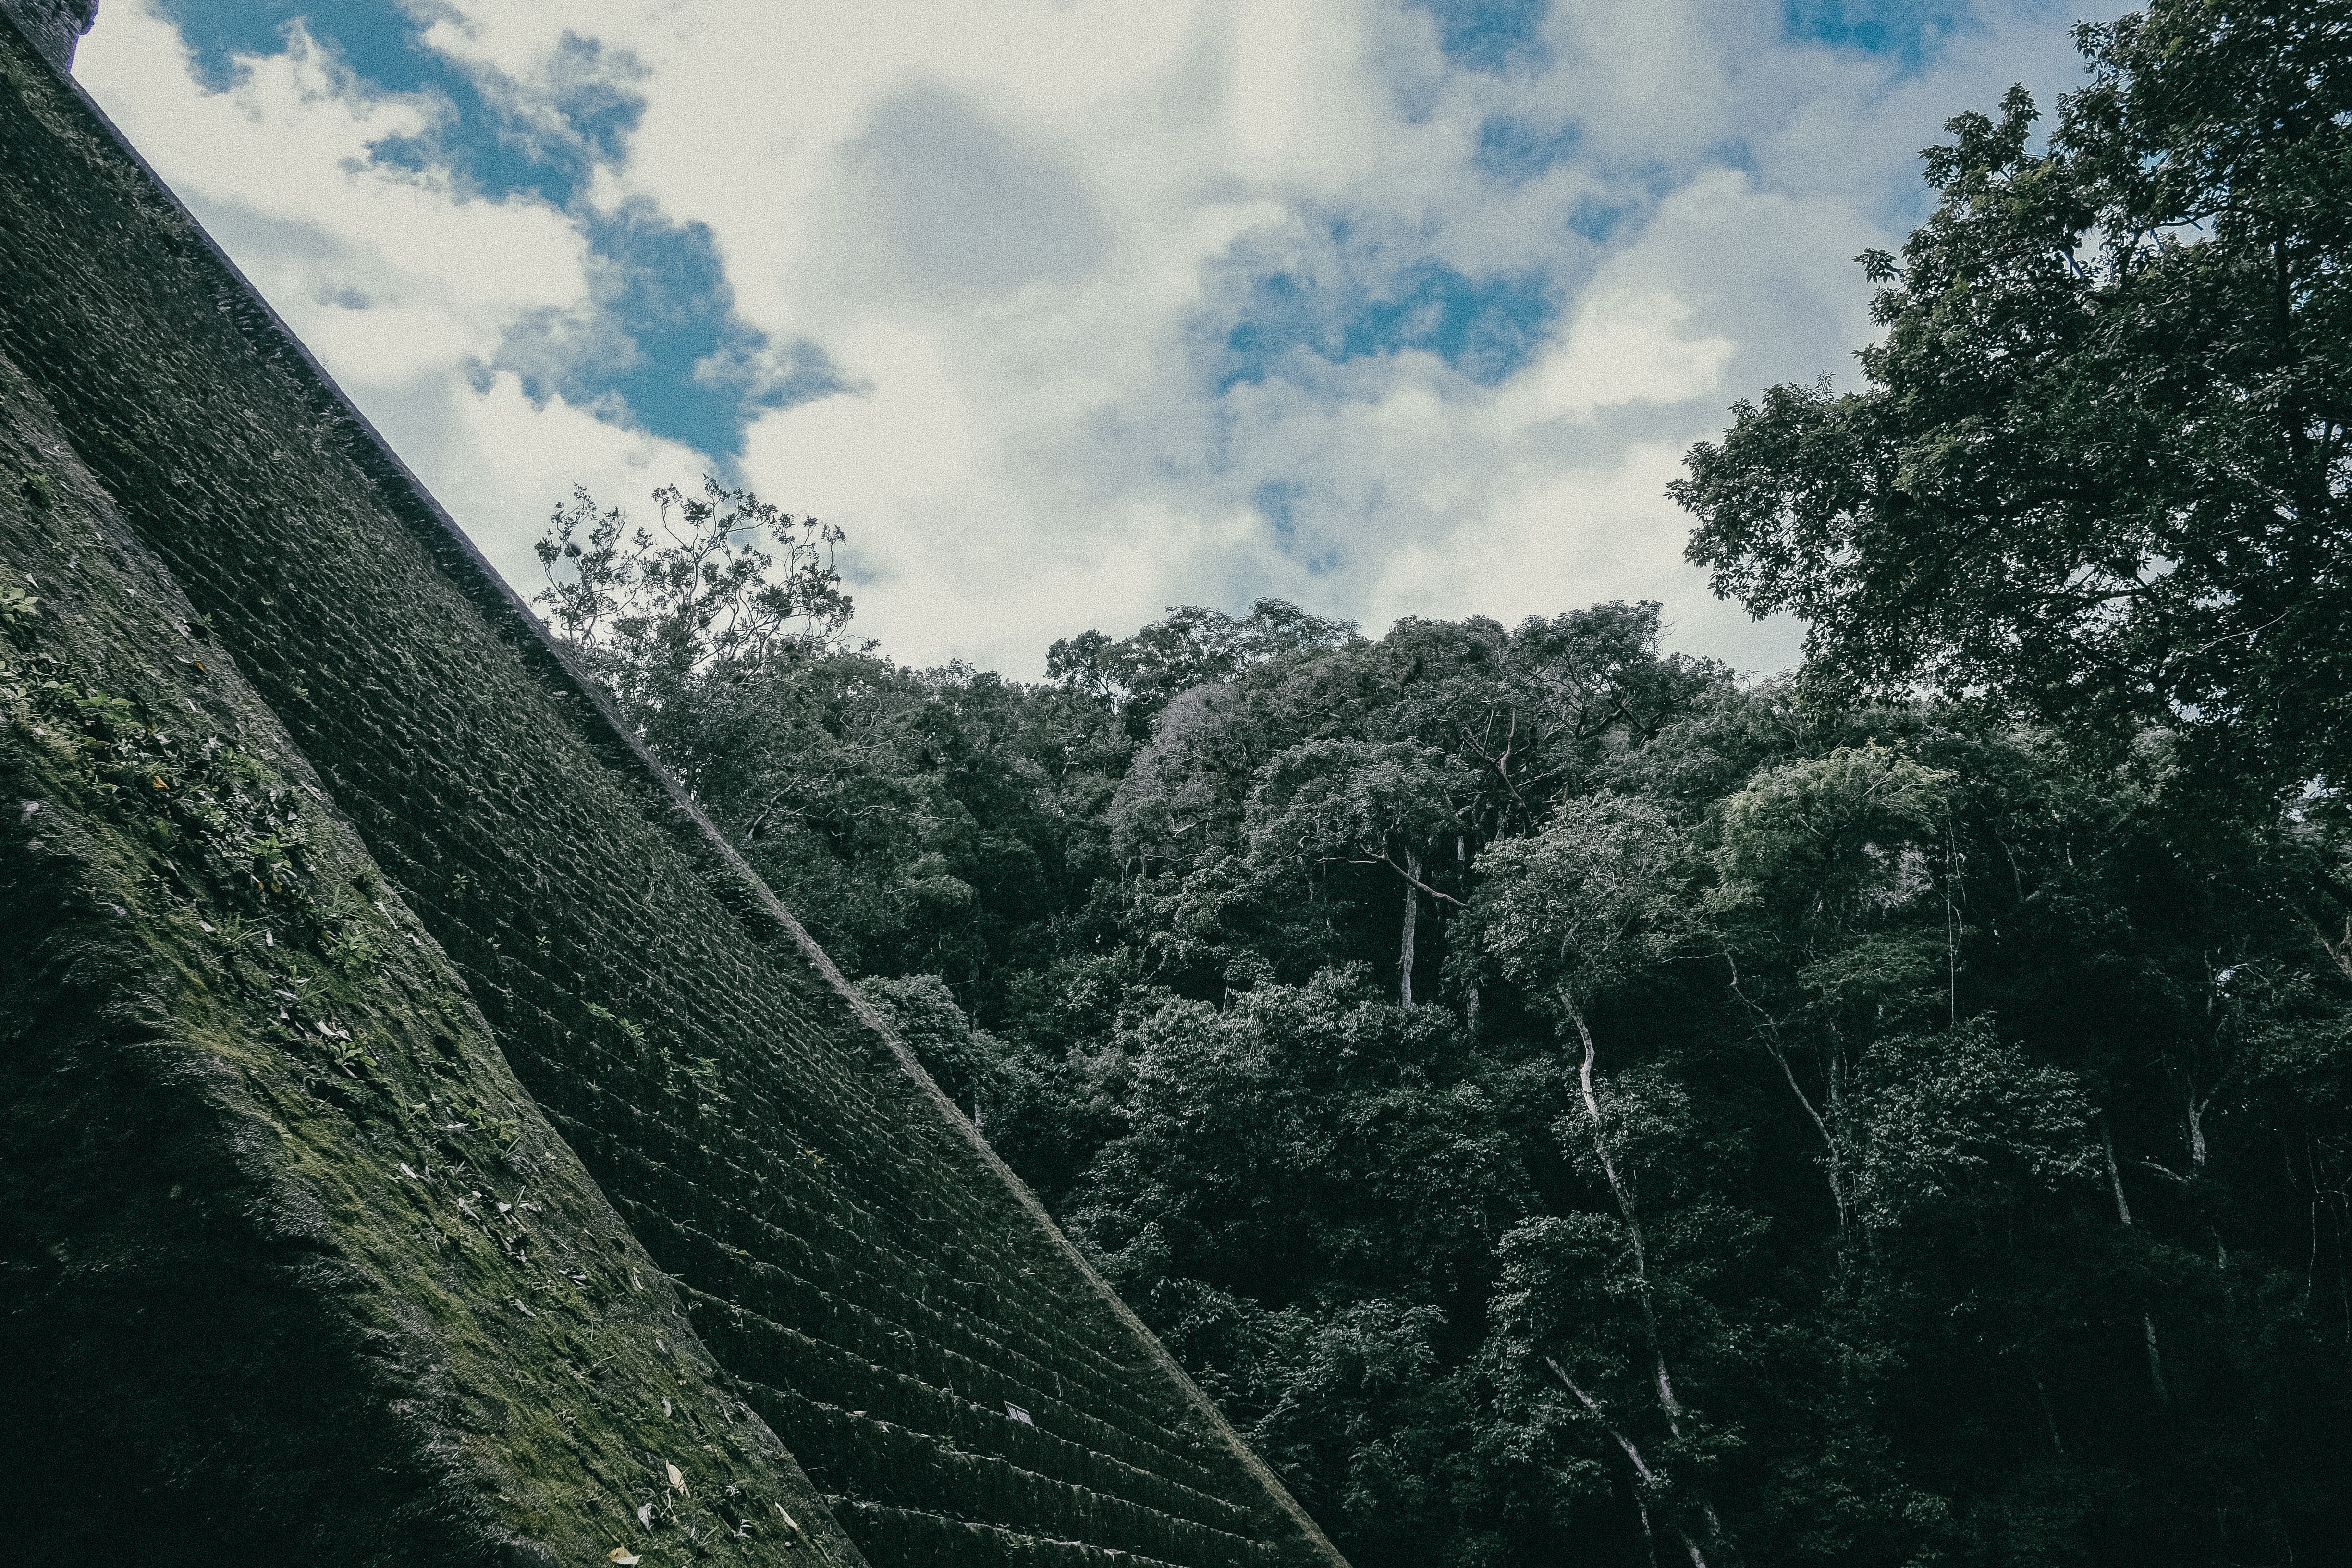
landscape, tree, nature, forest, grass, mountain, cloud, sky, sunlight, morning, hill, travel, peru, mayan, aztec, temple, habitat, rural area, natural environment, atmospheric phenomenon, woody plant, mountainous landforms